New York City Subway

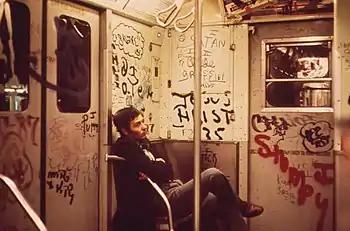
Graffiti became a notable symbol of declining service during the 1970s.

Organized in 1934 by transit workers of the BRT, IRT, and IND, the Transport Workers Union of America Local 100 remains the largest and most influential local of the labor unions. Since the union's founding, there have been three union strikes over contract disputes with the MTA: 12 days in 1966, 11 days in 1980, and three days in 2005.